Pruszków

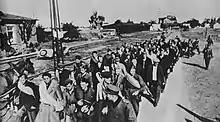
Polish insurgents in Pruszków in October 1944 after Warsaw's capitulation

The city was occupied by Germany following the German–Soviet invasion of Poland, which started World War II in September 1939. On 14 December 1939, the Germans murdered 46 Poles from Pruszków during the large Palmiry massacre. Before the invasion, the city had a large Jewish population. In 1940, the German occupation authorities established a Jewish ghetto in Pruszków, in order to confine its Jewish population for the purpose of persecution and exploitation. The ghetto was liquidated on 31 January 1941, when all its 1,400–3,000 inhabitants were transported in cattle trucks to Warsaw Ghetto, the largest ghetto in all of Nazi occupied Europe with over 400,000 Jews crammed into an area of . From there, most victims were sent to Treblinka extermination camp.